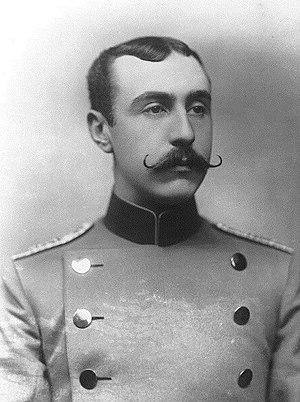
Le prince Aribert Joseph Alexandre d'Anhalt a été régent d'Anhalt, de septembre à novembre 1918, au nom de son neveu mineur, Joachim-Ernest d'Anhalt. En tant que régent, à la suite de la révolution allemande, il a abdiqué au nom de son neveu, le 12 novembre 1918, mettant fin au règne de la Maison d'Ascanie à Anhalt.